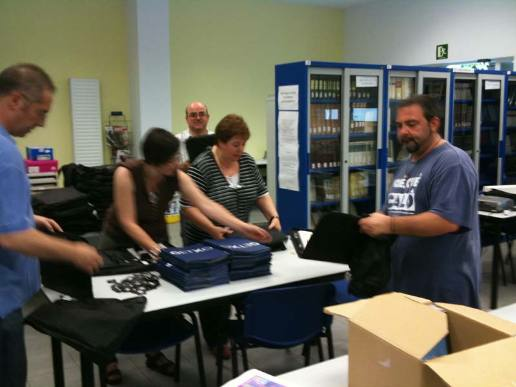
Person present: Yes